Priscillia Ludosky

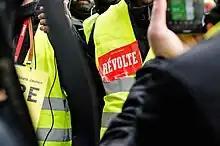
The yellow vest movement

Ludosky was one of the first people involved in the yellow vest movement, launching it inadvertently on 29 May 2018 by posting an online petition about the need for "lower taxes on essential goods, the implementation of the citizens' initiative referendum, lower pensions and salaries of senior officials and elected officials". Initially, no one gave any attention to the petition, and went about life as usual from June to September 2018. In mid-September she tried to get more attention for her petition. She started reaching out on more social networks and to local media. Eventually, her petition was picked up nationally by "Le Parisien". Because of her surname, some journalists initially assumed she was of Polish descent or married to a Polish man.